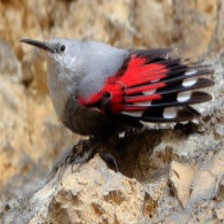
Species: WALL CREAPER
Scientific name: TICHODROMA MURARIA